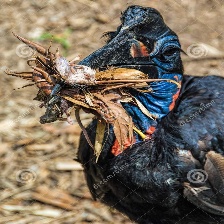
Species: ABYSSINIAN GROUND HORNBILL
Scientific name: BUCORVUS ABYSSINICUS
ImageNet parent category: hornbill